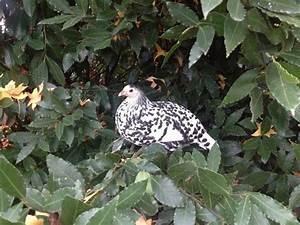
chicken